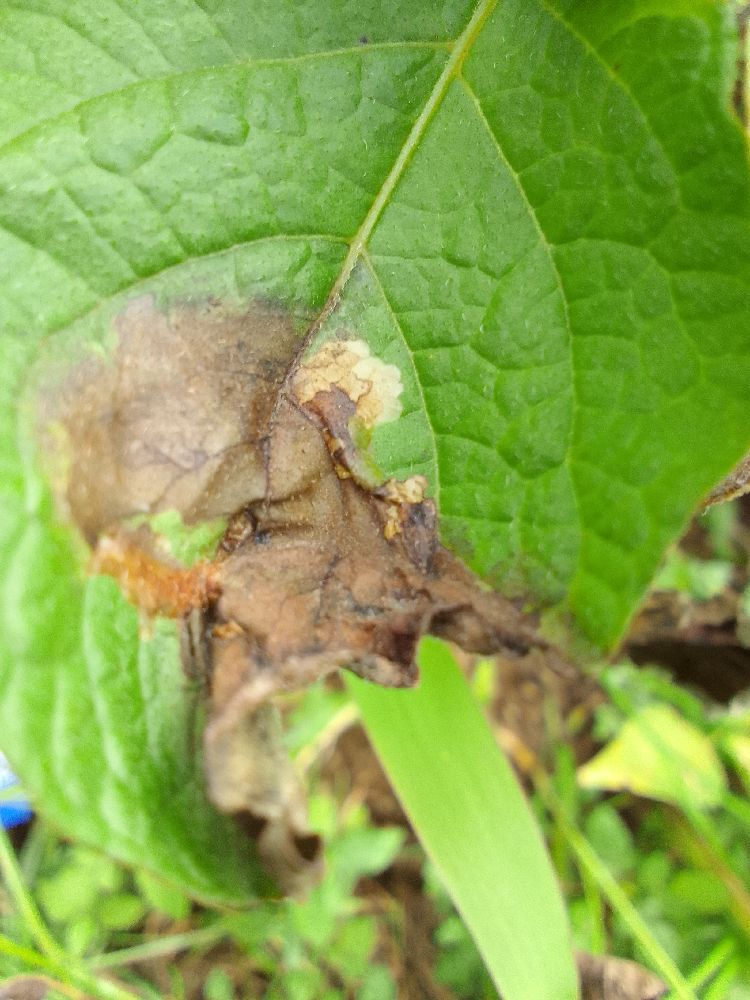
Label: Late blight